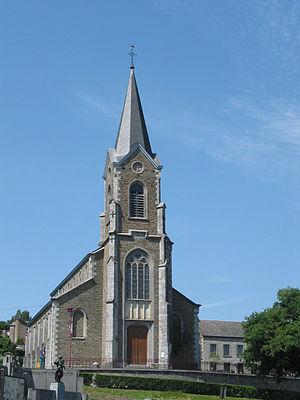
Hamoir est une commune francophone de Belgique située en Région wallonne dans la province de Liège, ainsi qu'une localité où siège son administration. Elles se trouvent à l’extrême sud de la province, au confluent de l’Ourthe et du Néblon.